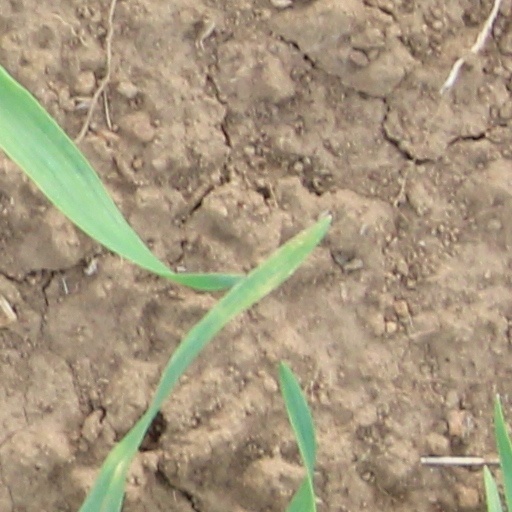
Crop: wheat